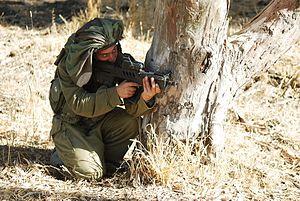
Le mitznefet est un couvre-casque d'infanterie en usage dans l'armée israélienne depuis 1994. Il est considérablement plus grand que le casque qu'il recouvre et donne une apparence similaire à la coiffe d'un chef. Son but est de briser le silhouette distinctive d'une tête casquée afin d'aider au camouflage des soldats. Il empêche également la réflexion de la lumière sur le casque et protège le porteur des rayons du soleil.